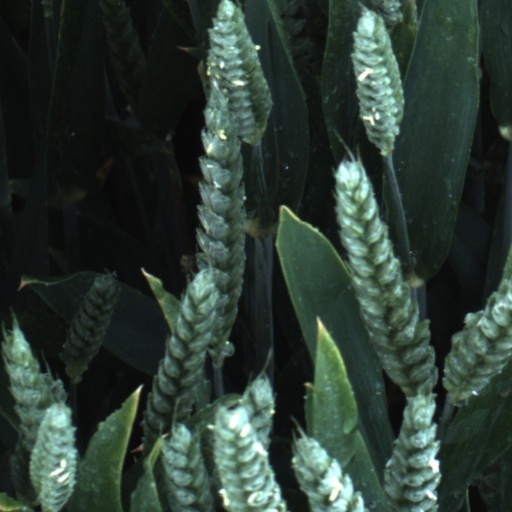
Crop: wheat